Draymond Green

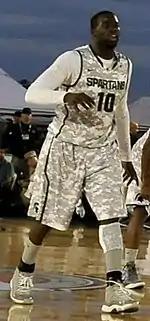
Green in 2011

As a junior in 2010–11, Green averaged 12.6 points and 8.6 rebounds per game. On February 10, 2011, Green followed Charlie Bell and Magic Johnson to be the third Michigan State men's basketball player to record a triple-double. In the 2011 NCAA Men's Division I Basketball Tournament, he recorded his second triple-double of the season and the seventh in NCAA tournament history in the loss against UCLA. He went on to earn third-team All-Big Ten honors for the second straight year.